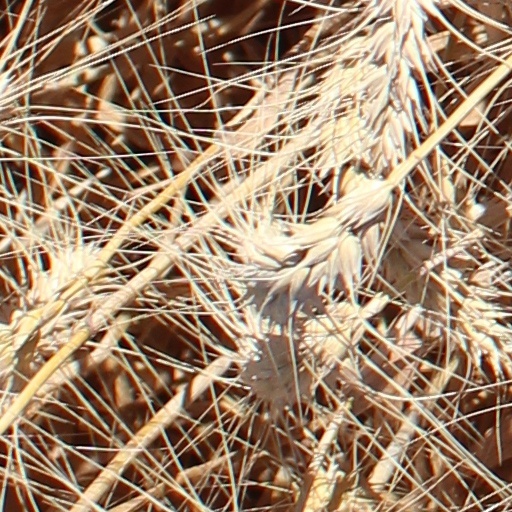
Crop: wheat